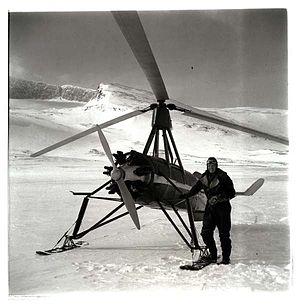
Le Focke-Wulf Fw 30 Heuschrecke était un autogire fabriqué en Allemagne durant l'entre-deux-guerres par la société Focke-Wulf.